Aiphanes

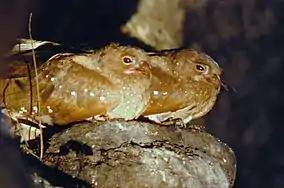
Oilbirds ("Steatornis caripensis") consume the fruit and disperse the seeds of "Aiphanes horrida".

"Aiphanes" species are palms of the forest understorey and subcanopy. The most widely distributed species, "A. horrida", occurs both in tropical dry forest and in more humid forest types, but there is a gap in its distribution which coincides with the wettest forests of the upper Amazon Basin. Two other species, "A. minima" and "A. eggersii", are also found in drier environments; "A. eggersii" is found in areas receiving as little as of precipitation annually. The remaining species are found in montane forests at high elevations or in wet—often very wet—lowland forests, including areas receiving as much as of annual precipitation.